Geoff Berner

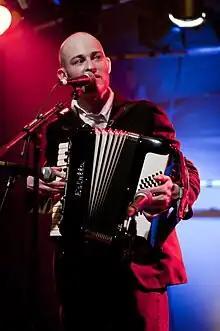
Berner performing in 2011

Geoff Berner (born 1971) is a Canadian singer, songwriter, and musician from Vancouver.